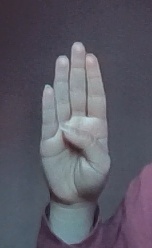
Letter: kaaf